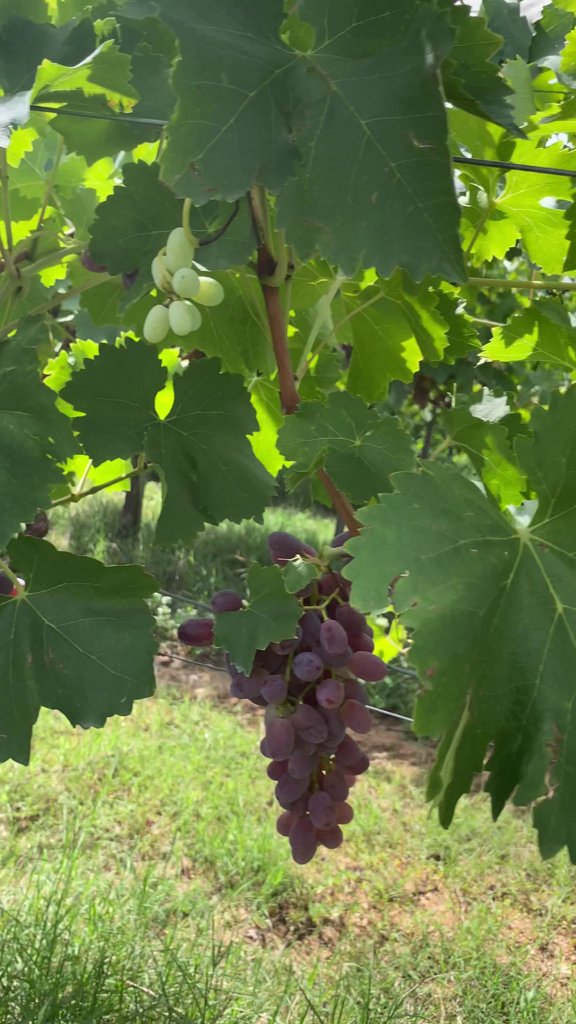
Berries visible: 42
Grape clusters: 2